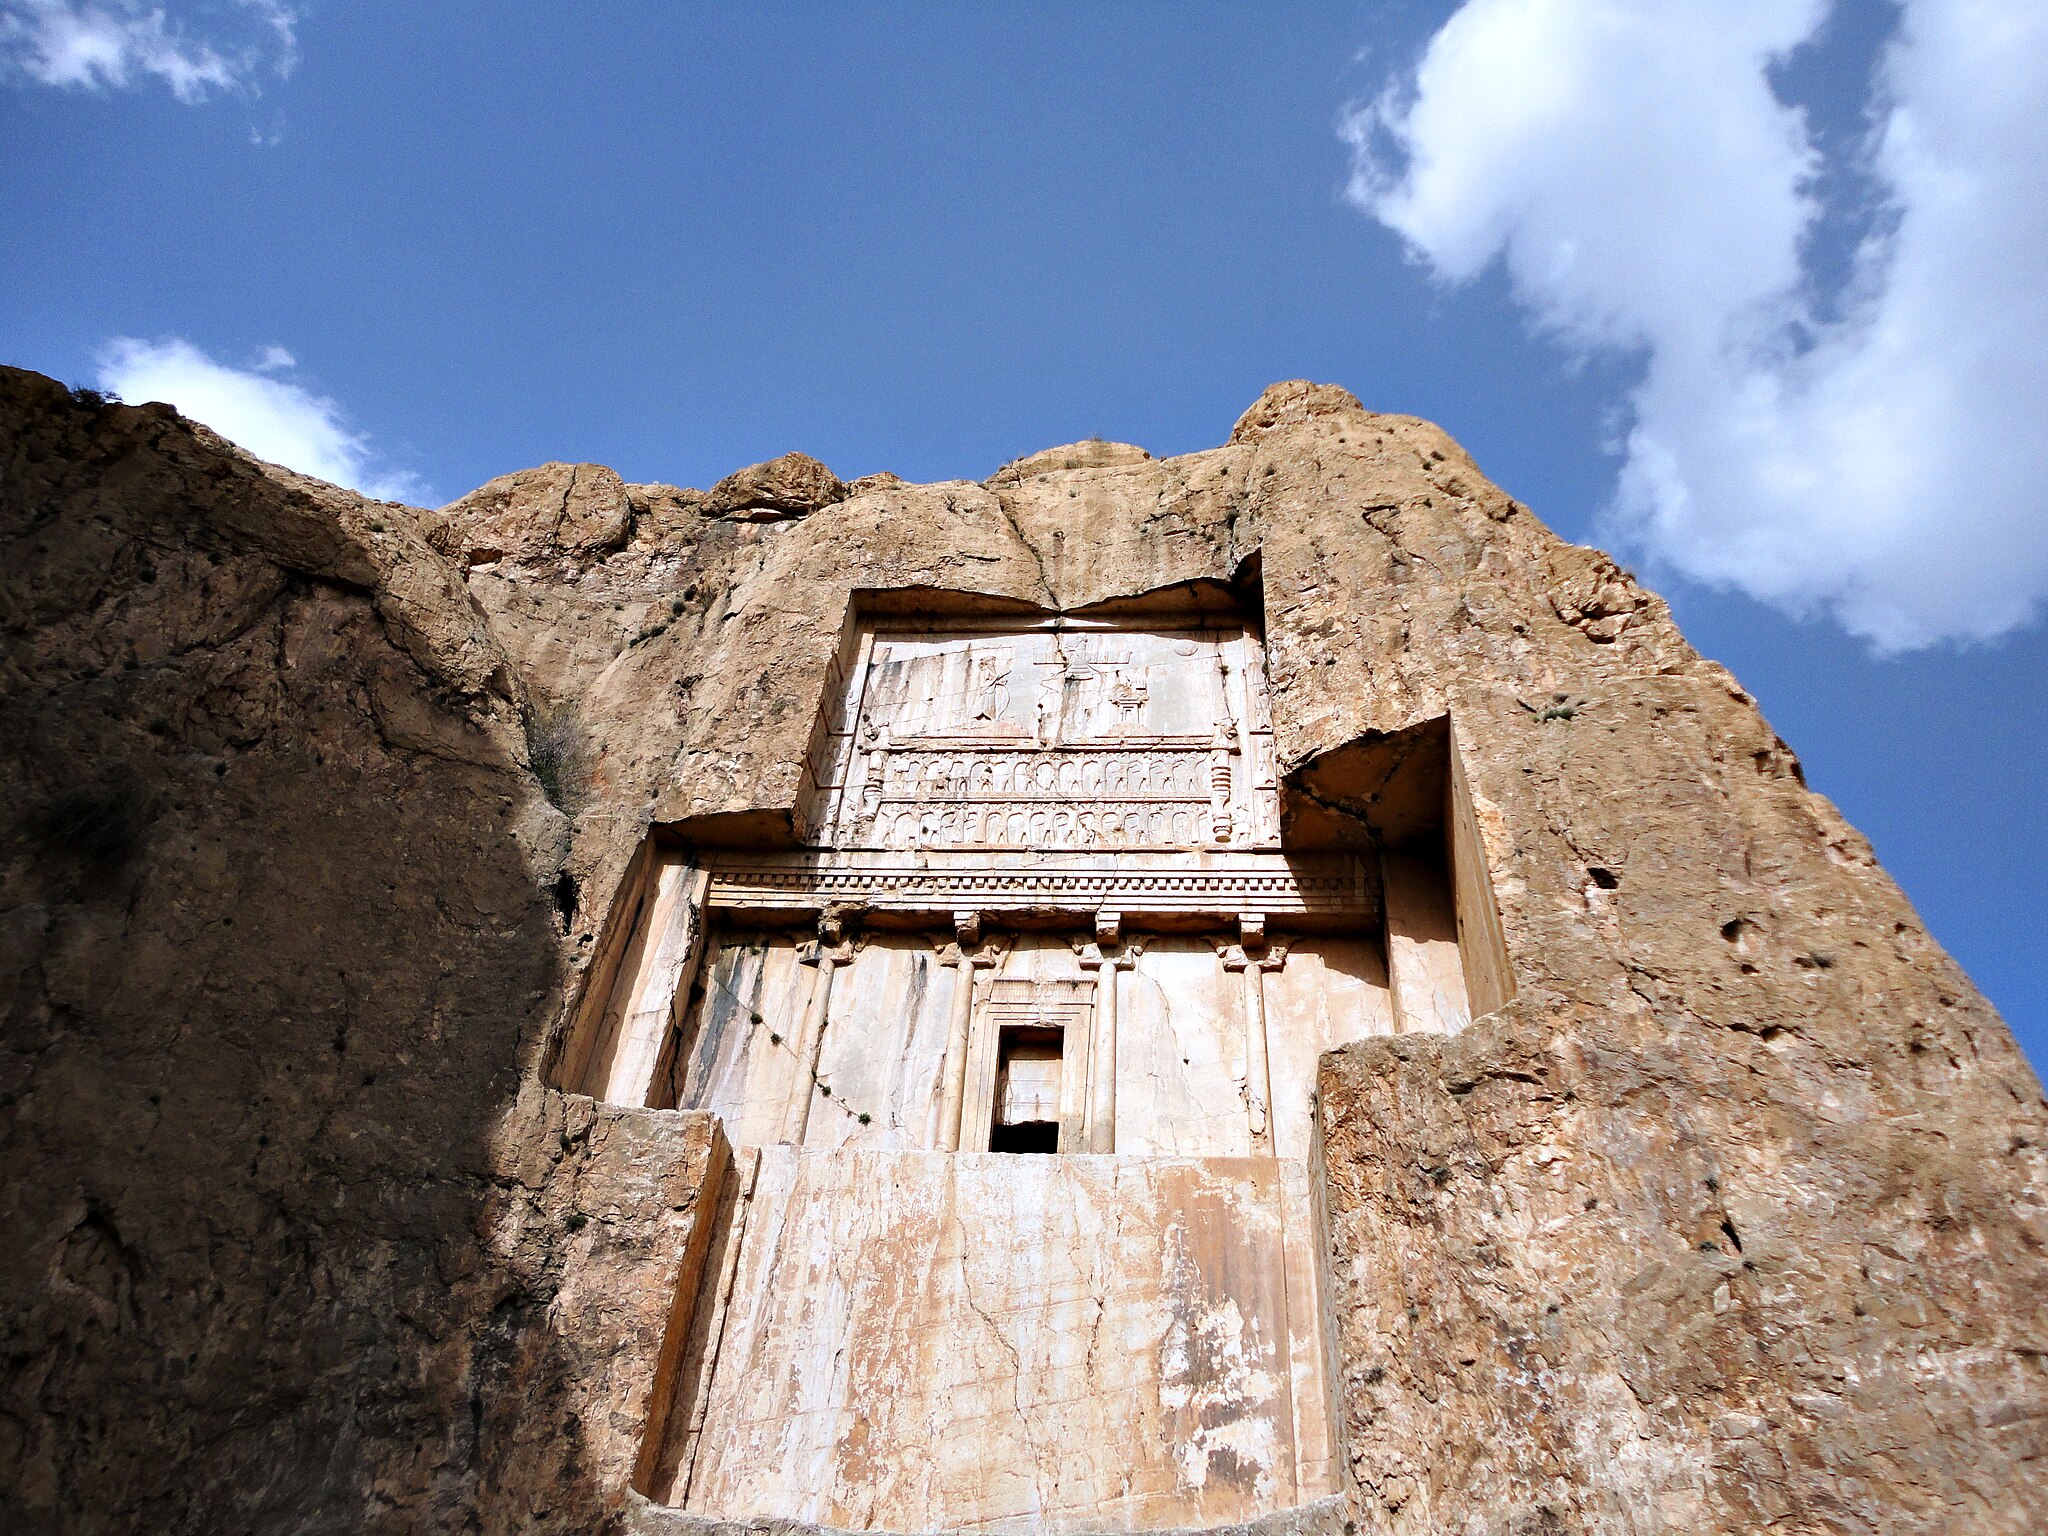
Title: سنگ،ابر،اسمان - panoramio
Description: سنگ،ابر،اسمان
Date: Taken on 25 March 2011
Categories: Tomb of Xerxes I, Panoramio files uploaded by Panoramio upload bot, Panoramio images reviewed by trusted users, Photos from Panoramio, Iran photographs taken on 2011-03-25, Photos from Panoramio ID 4463059